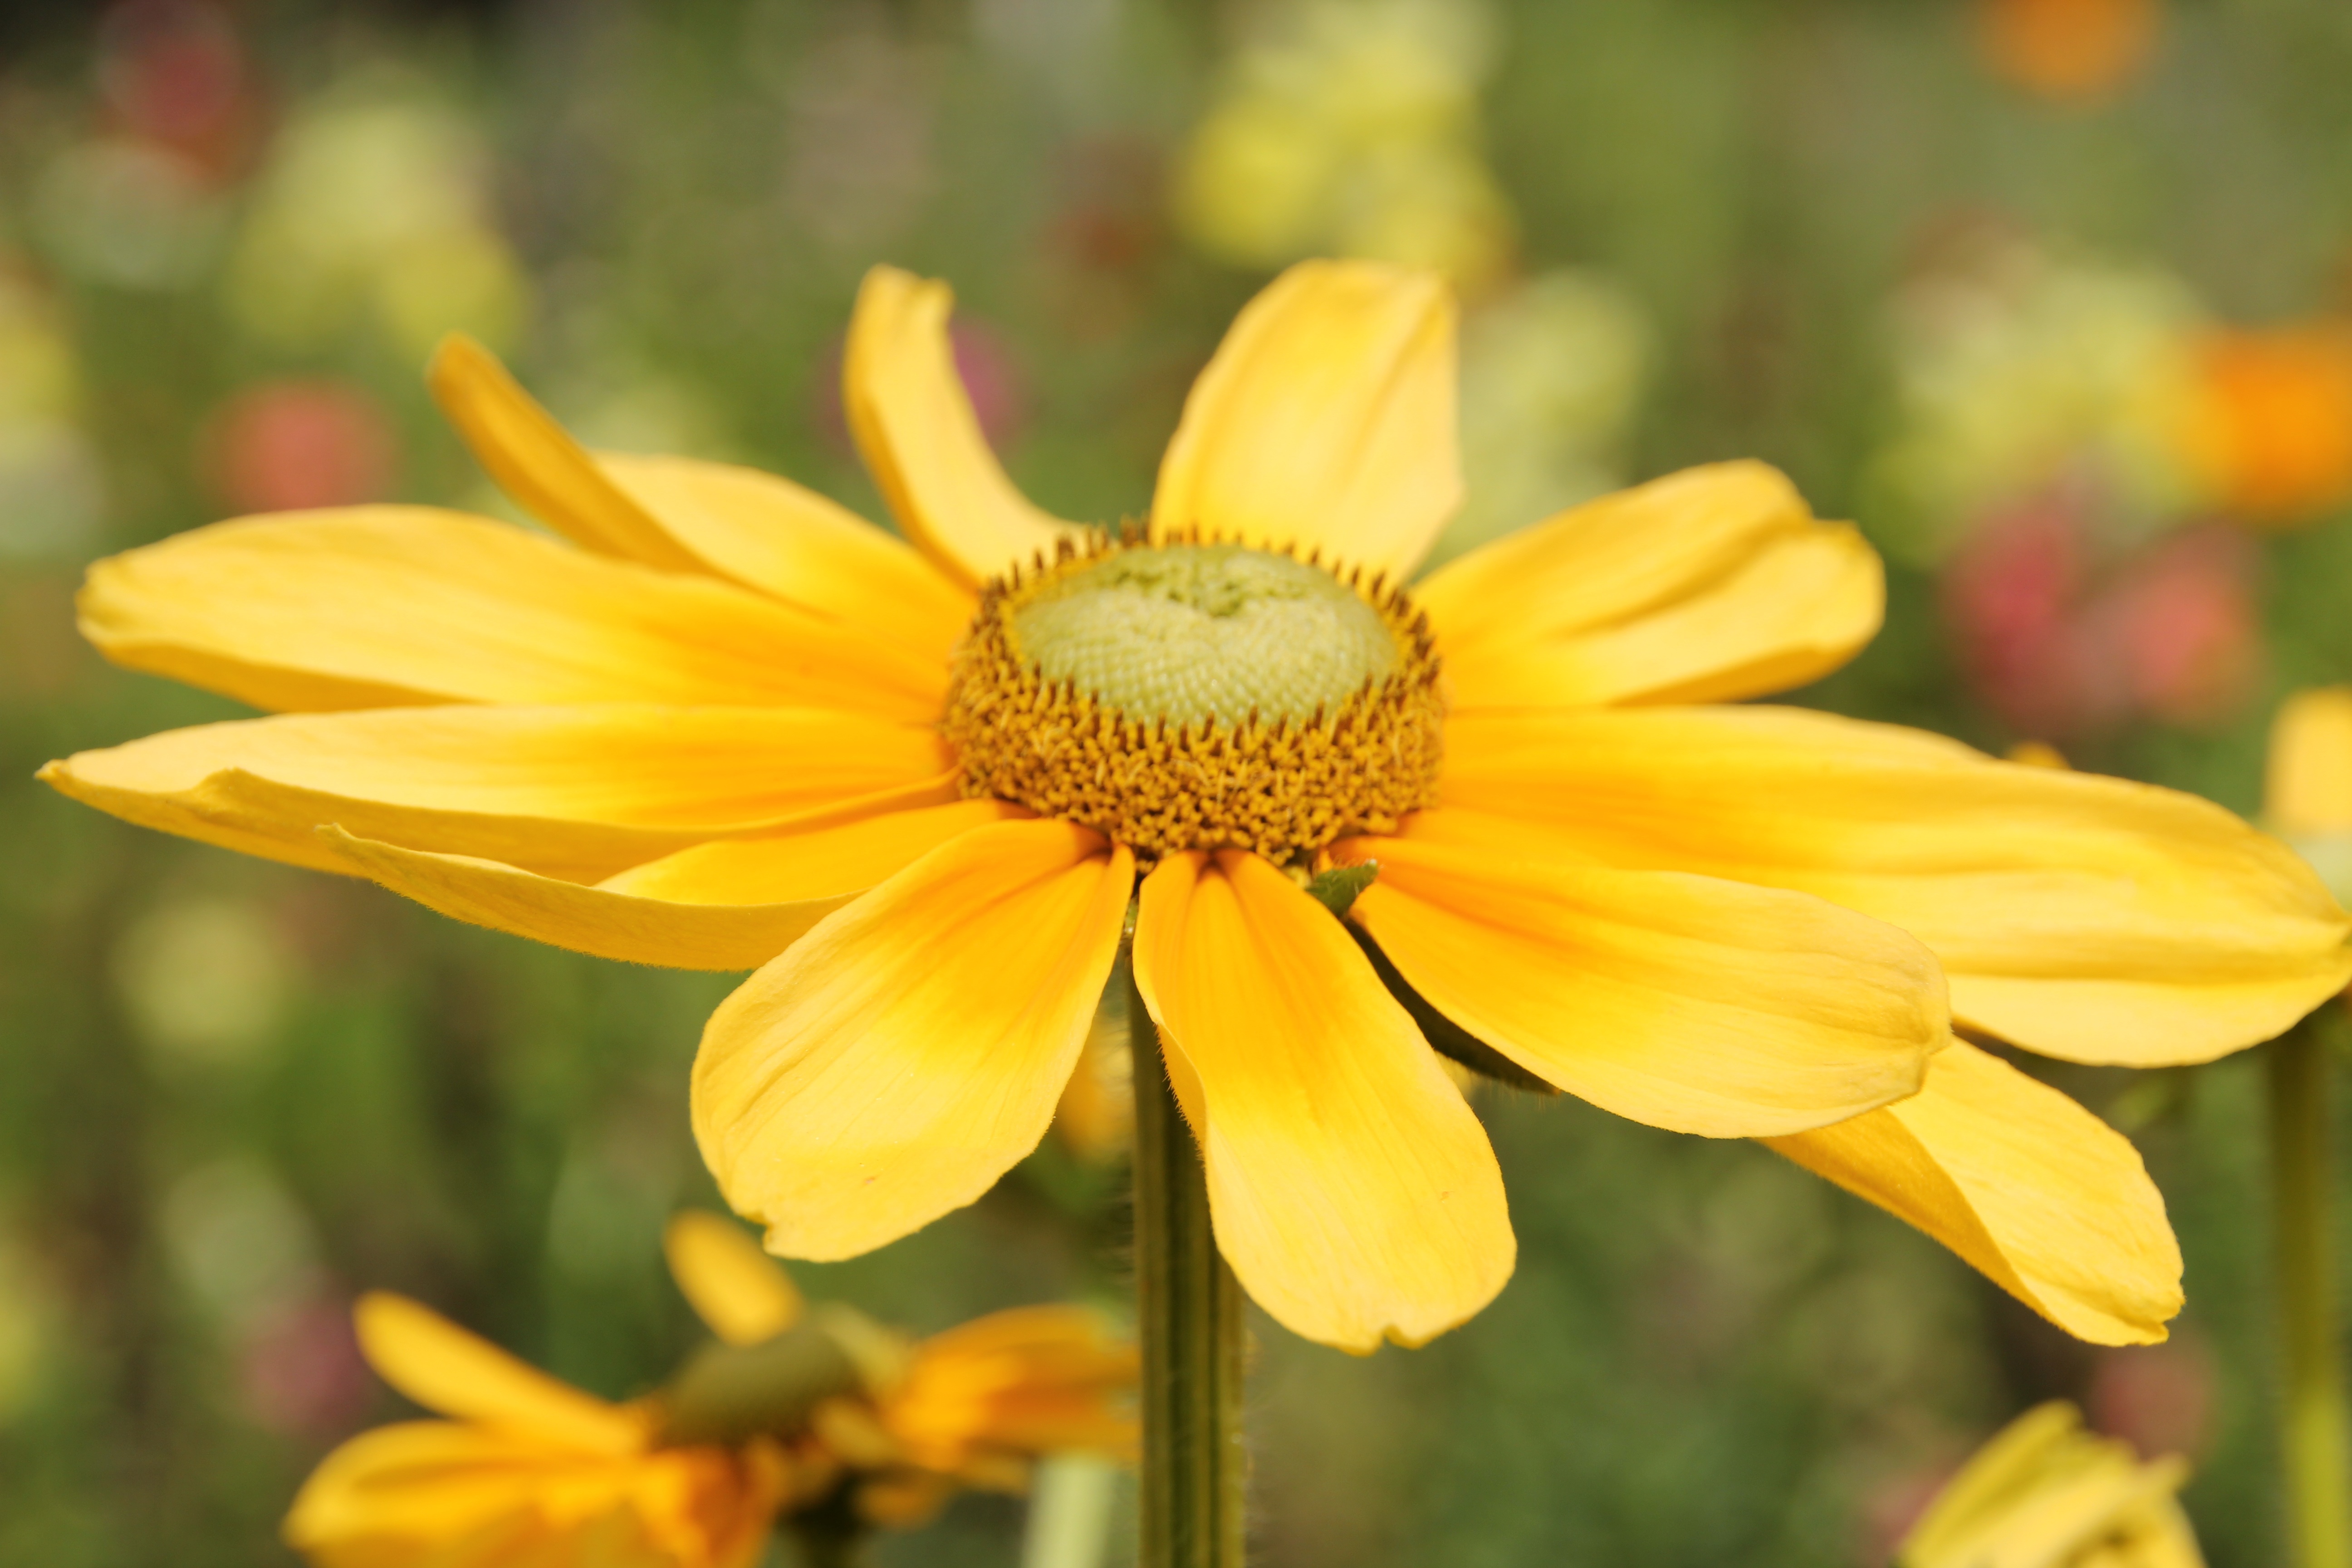
blossom, plant, flower, petal, bloom, summer, bouquet, macro, botany, yellow, close, flora, wild flower, wildflower, stamen, floristry, nectar, macro photography, flowering plant, daisy family, plant stem, land plant